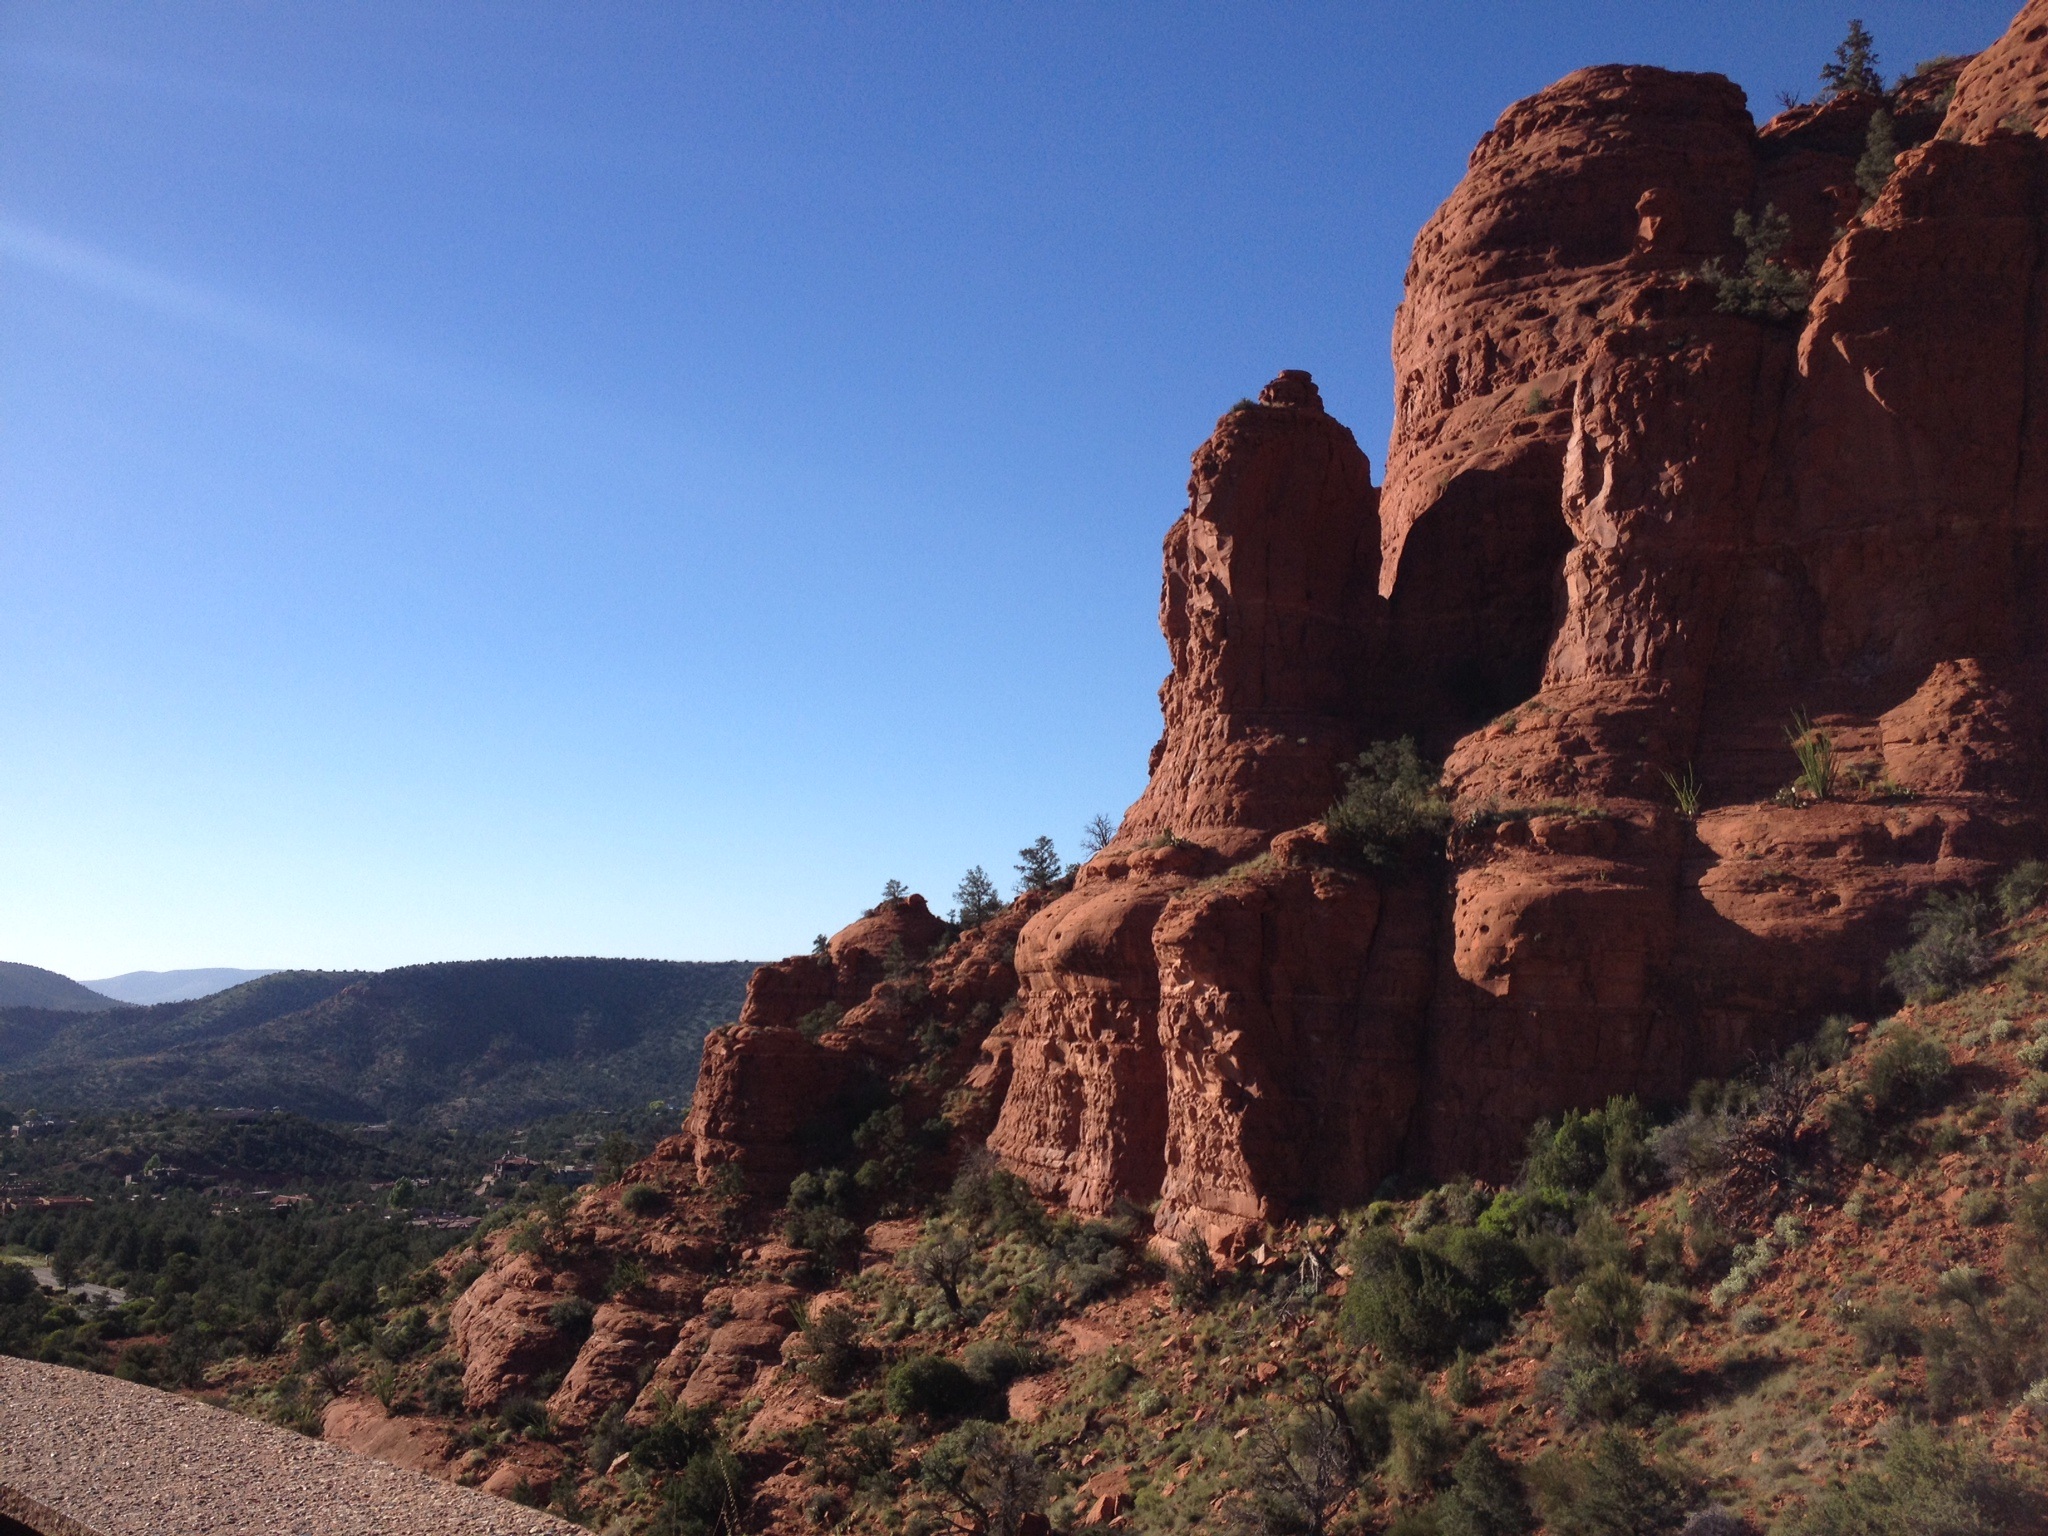
landscape, nature, rock, mountain, sandstone, valley, stone, formation, cliff, arch, red, canyon, terrain, national park, spiritual, arizona, geology, badlands, plateau, sedona, wadi, landform, geographical feature, mountainous landforms